Girolamo Mocetto

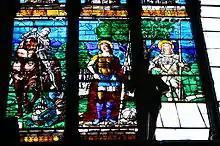
"St Theodore" and "SS John and Paul", stained glass panels from Santi Giovanni e Paolo, Venice, c. 1515

None of Mocetto's works have been dated to before 1490, and the only clearly datable ones are illustrations, with no figures, in a book published in 1514, so little use in establishing a chronology of his style. A total of 17 engravings by his hand are extant, along with 10 paintings, and several stained glass panels.